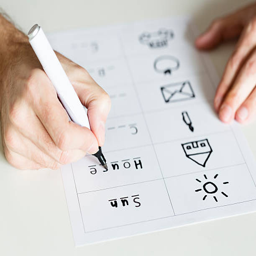
hands of an illiterate man learning to write